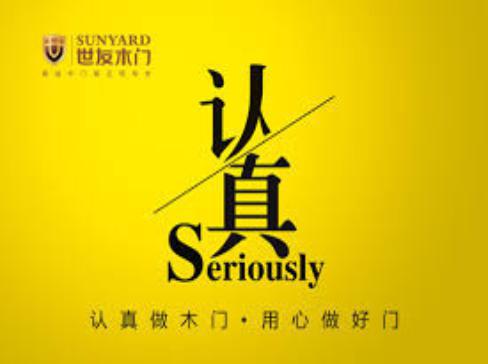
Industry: Necessities